Autoracing Club Bratislava

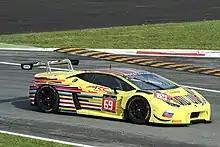
ARC Bratislava at the 2016 3 Hours of Monza where they finished third in the Am Cup with their Lamborghini Huracán GT3.

In addition to the 24H Series, the team has started appearing in the Blancpain Endurance Series. 2012 was their debut season where they entered the Pro-Am Cup. ARC's first Blancpain season ended at the 24 Hours of Spa, where the Porsche 997 GT3-R driven by the quartet of Konôpka, Mikuláško, Stefano Crotti and Christoff Corten failed to finish the race after completing 305 laps. The team also failed to score a point in the whole season. In 2013, ARC Bratislava contested the full season. Konôpka along with Ahmad Al Harthy drove the Porsche in all five races, with Ján Raška and Marco Schelp joining them for Spa. The team was now moved to the Gentlemen Trophy. This significantly improved the team's results as it finished sixth in the class with 35 points and one class win from Silverstone.